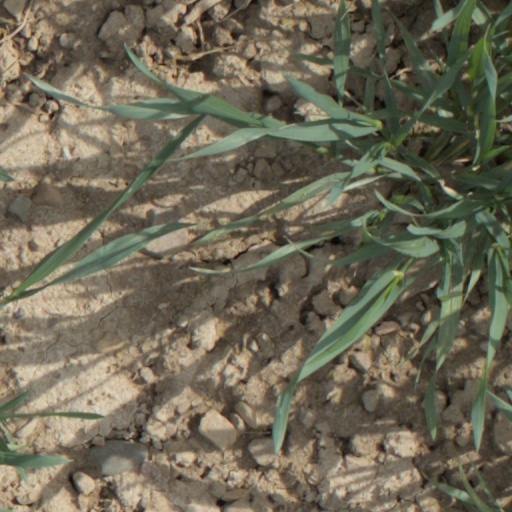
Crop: wheat